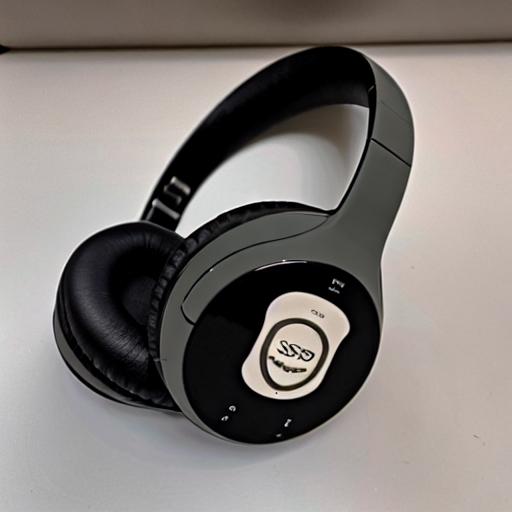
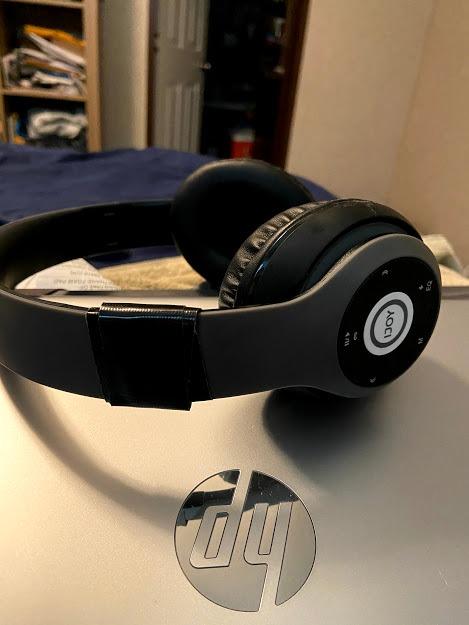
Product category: headphones
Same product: no